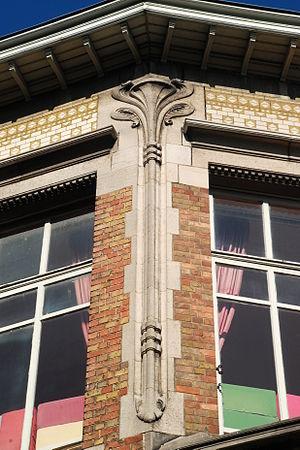
Belgique - Bruxelles - Centre scolaire du Souverain
Le centre scolaire du Souverain est une école communale de style Art nouveau édifiée par l'architecte Henri Jacobs au numéro 7 de la rue des Écoliers à Auderghem, dans la banlieue de Bruxelles en Belgique.